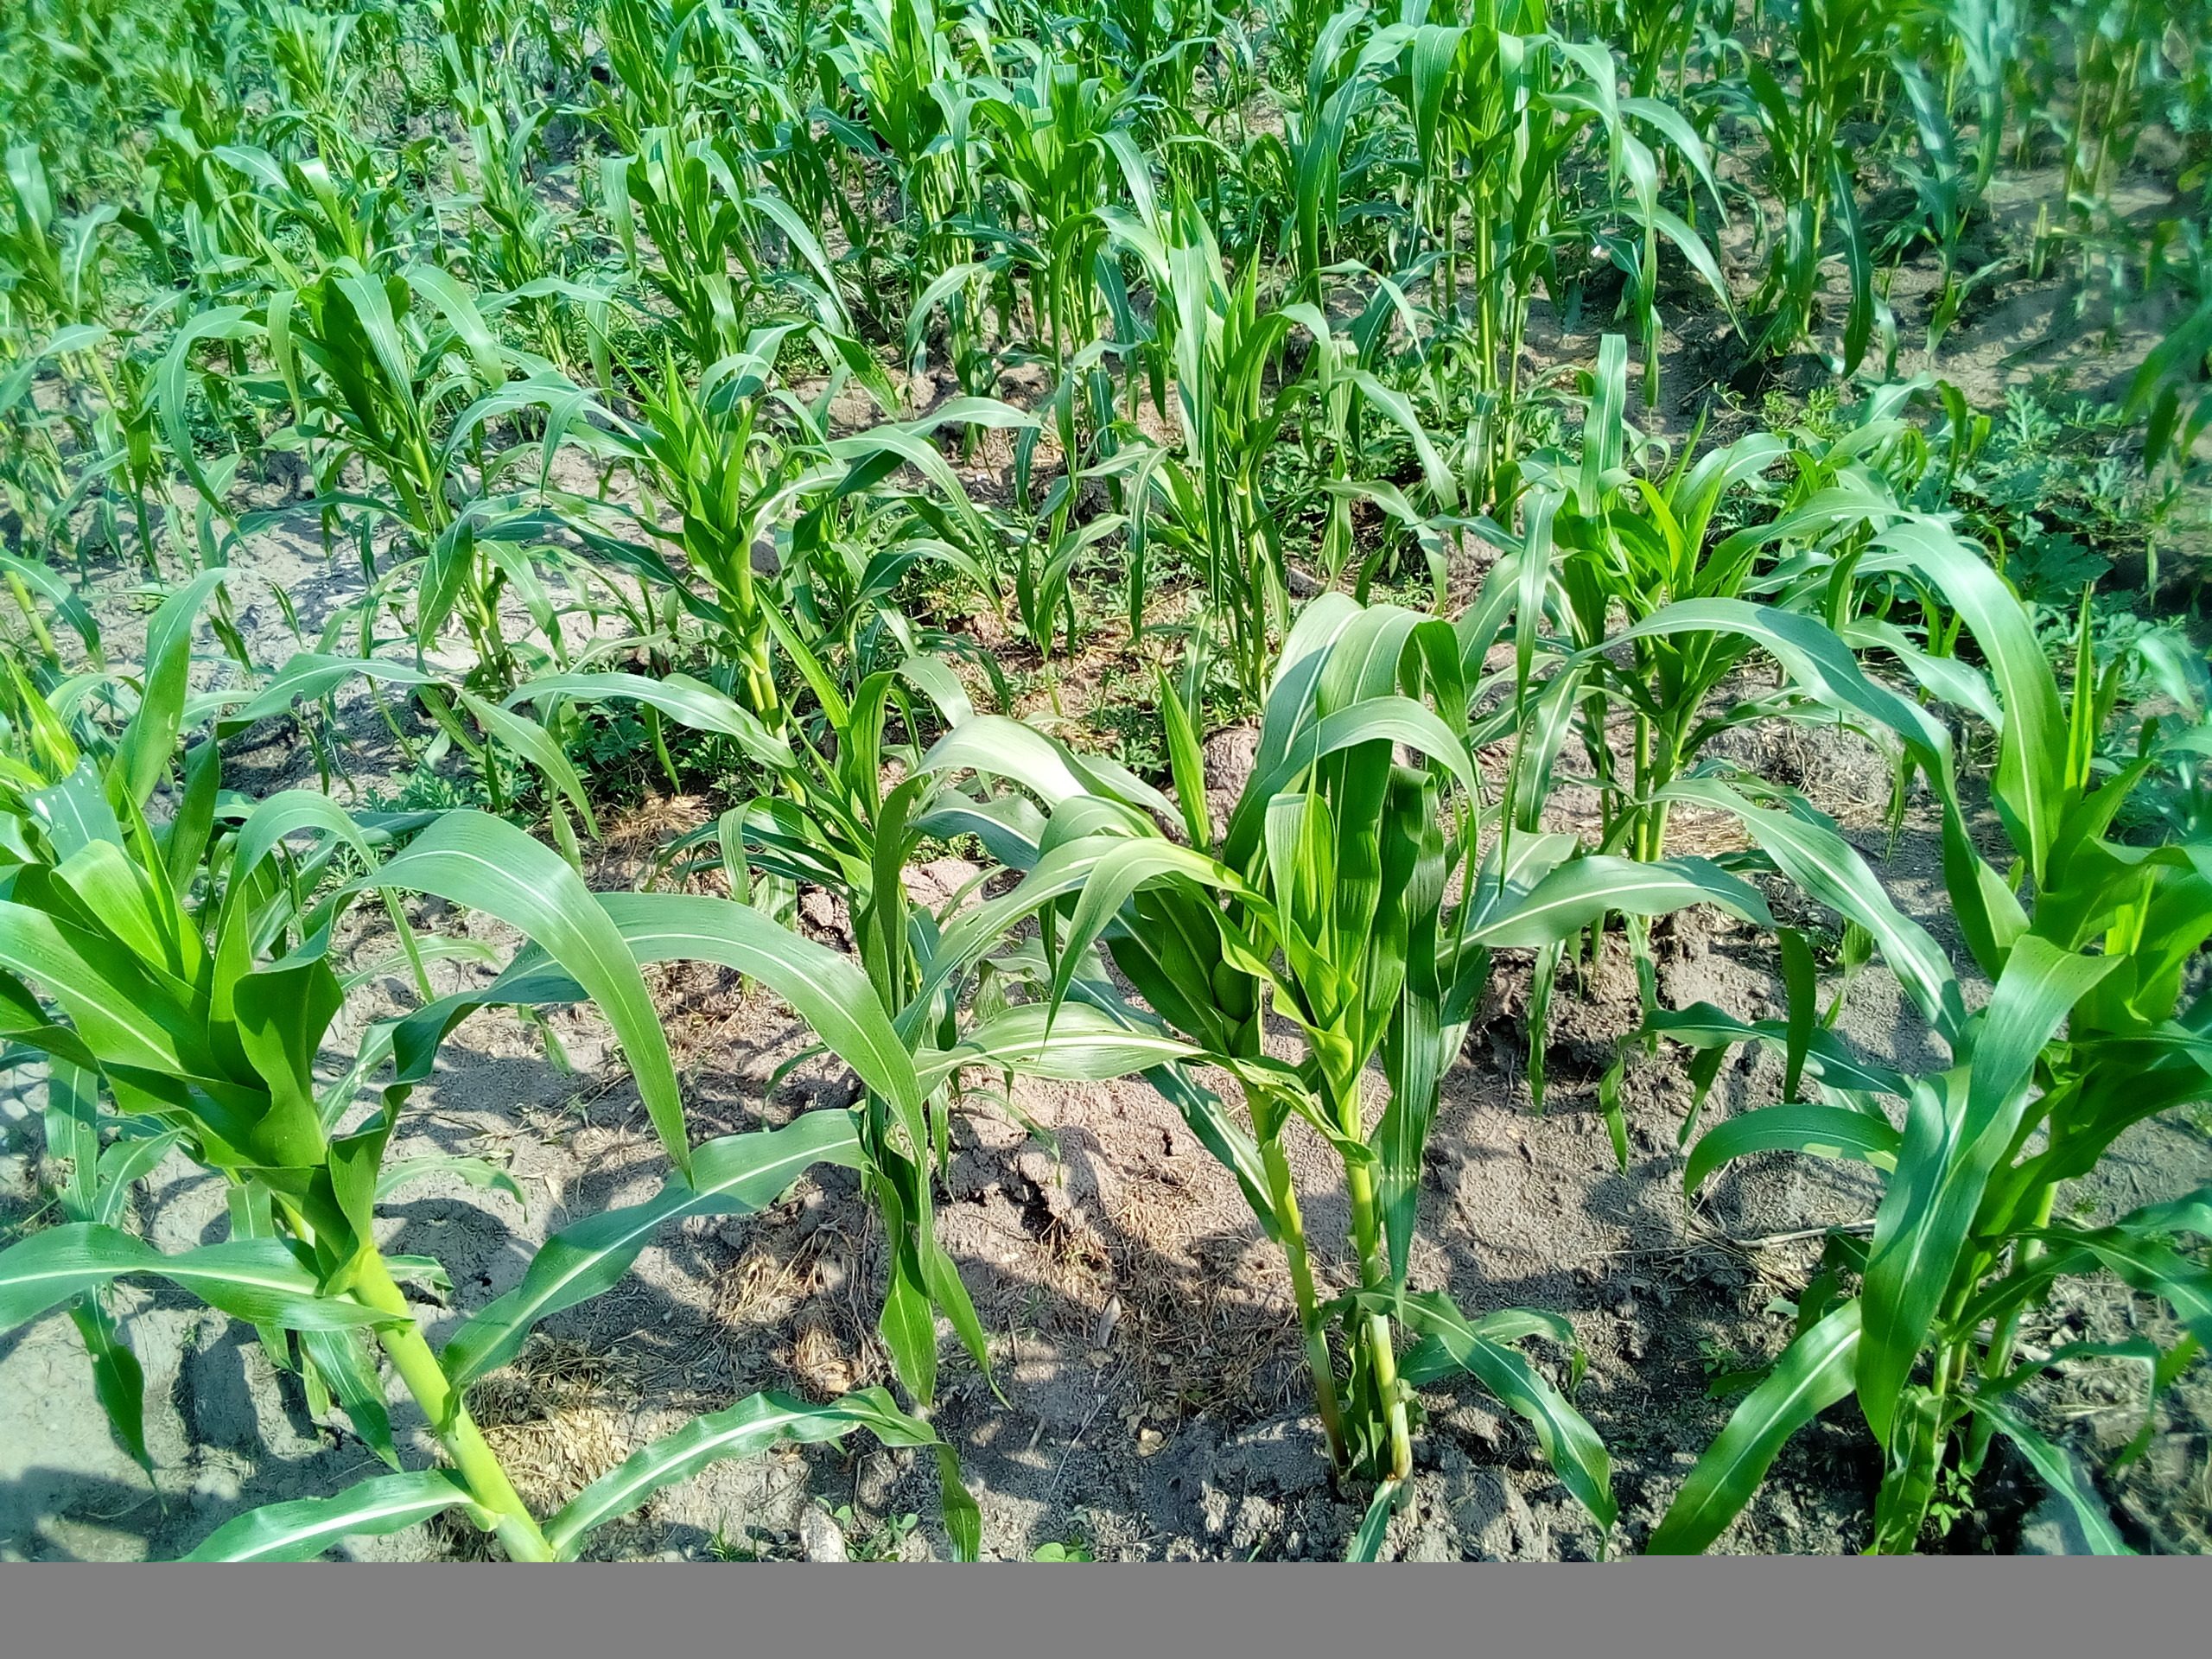
Label: healthy